Linois's expedition to the Indian Ocean

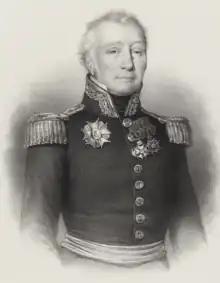
Charles-Alexandre Léon Durand Linois, the commander of the expedition

During the early nineteenth century the Indian Ocean was a vital conduit of British trade, connecting Britain with its colonies and trading posts in the Far East. Convoys of merchant ships, including the large East Indiamen, sailed from ports in China, South East Asia and the new colony of Botany Bay in Australia, as well as Portuguese colonies in the Pacific Ocean. Entering the Indian Ocean, they joined the large convoys of ships from British India that carried millions of pounds of trade goods to Britain every year. Together these ships crossed the Indian Ocean and rounded the Cape of Good Hope, sailing north until eventually reaching European waters. Docking at one of the principal British ports, the ships unloaded their goods and took on cargo for the return journey. This often consisted of military reinforcements for the Army of the Honourable East India Company (HEIC), whose holdings in India were constantly expanding at the expense of neighbouring states.